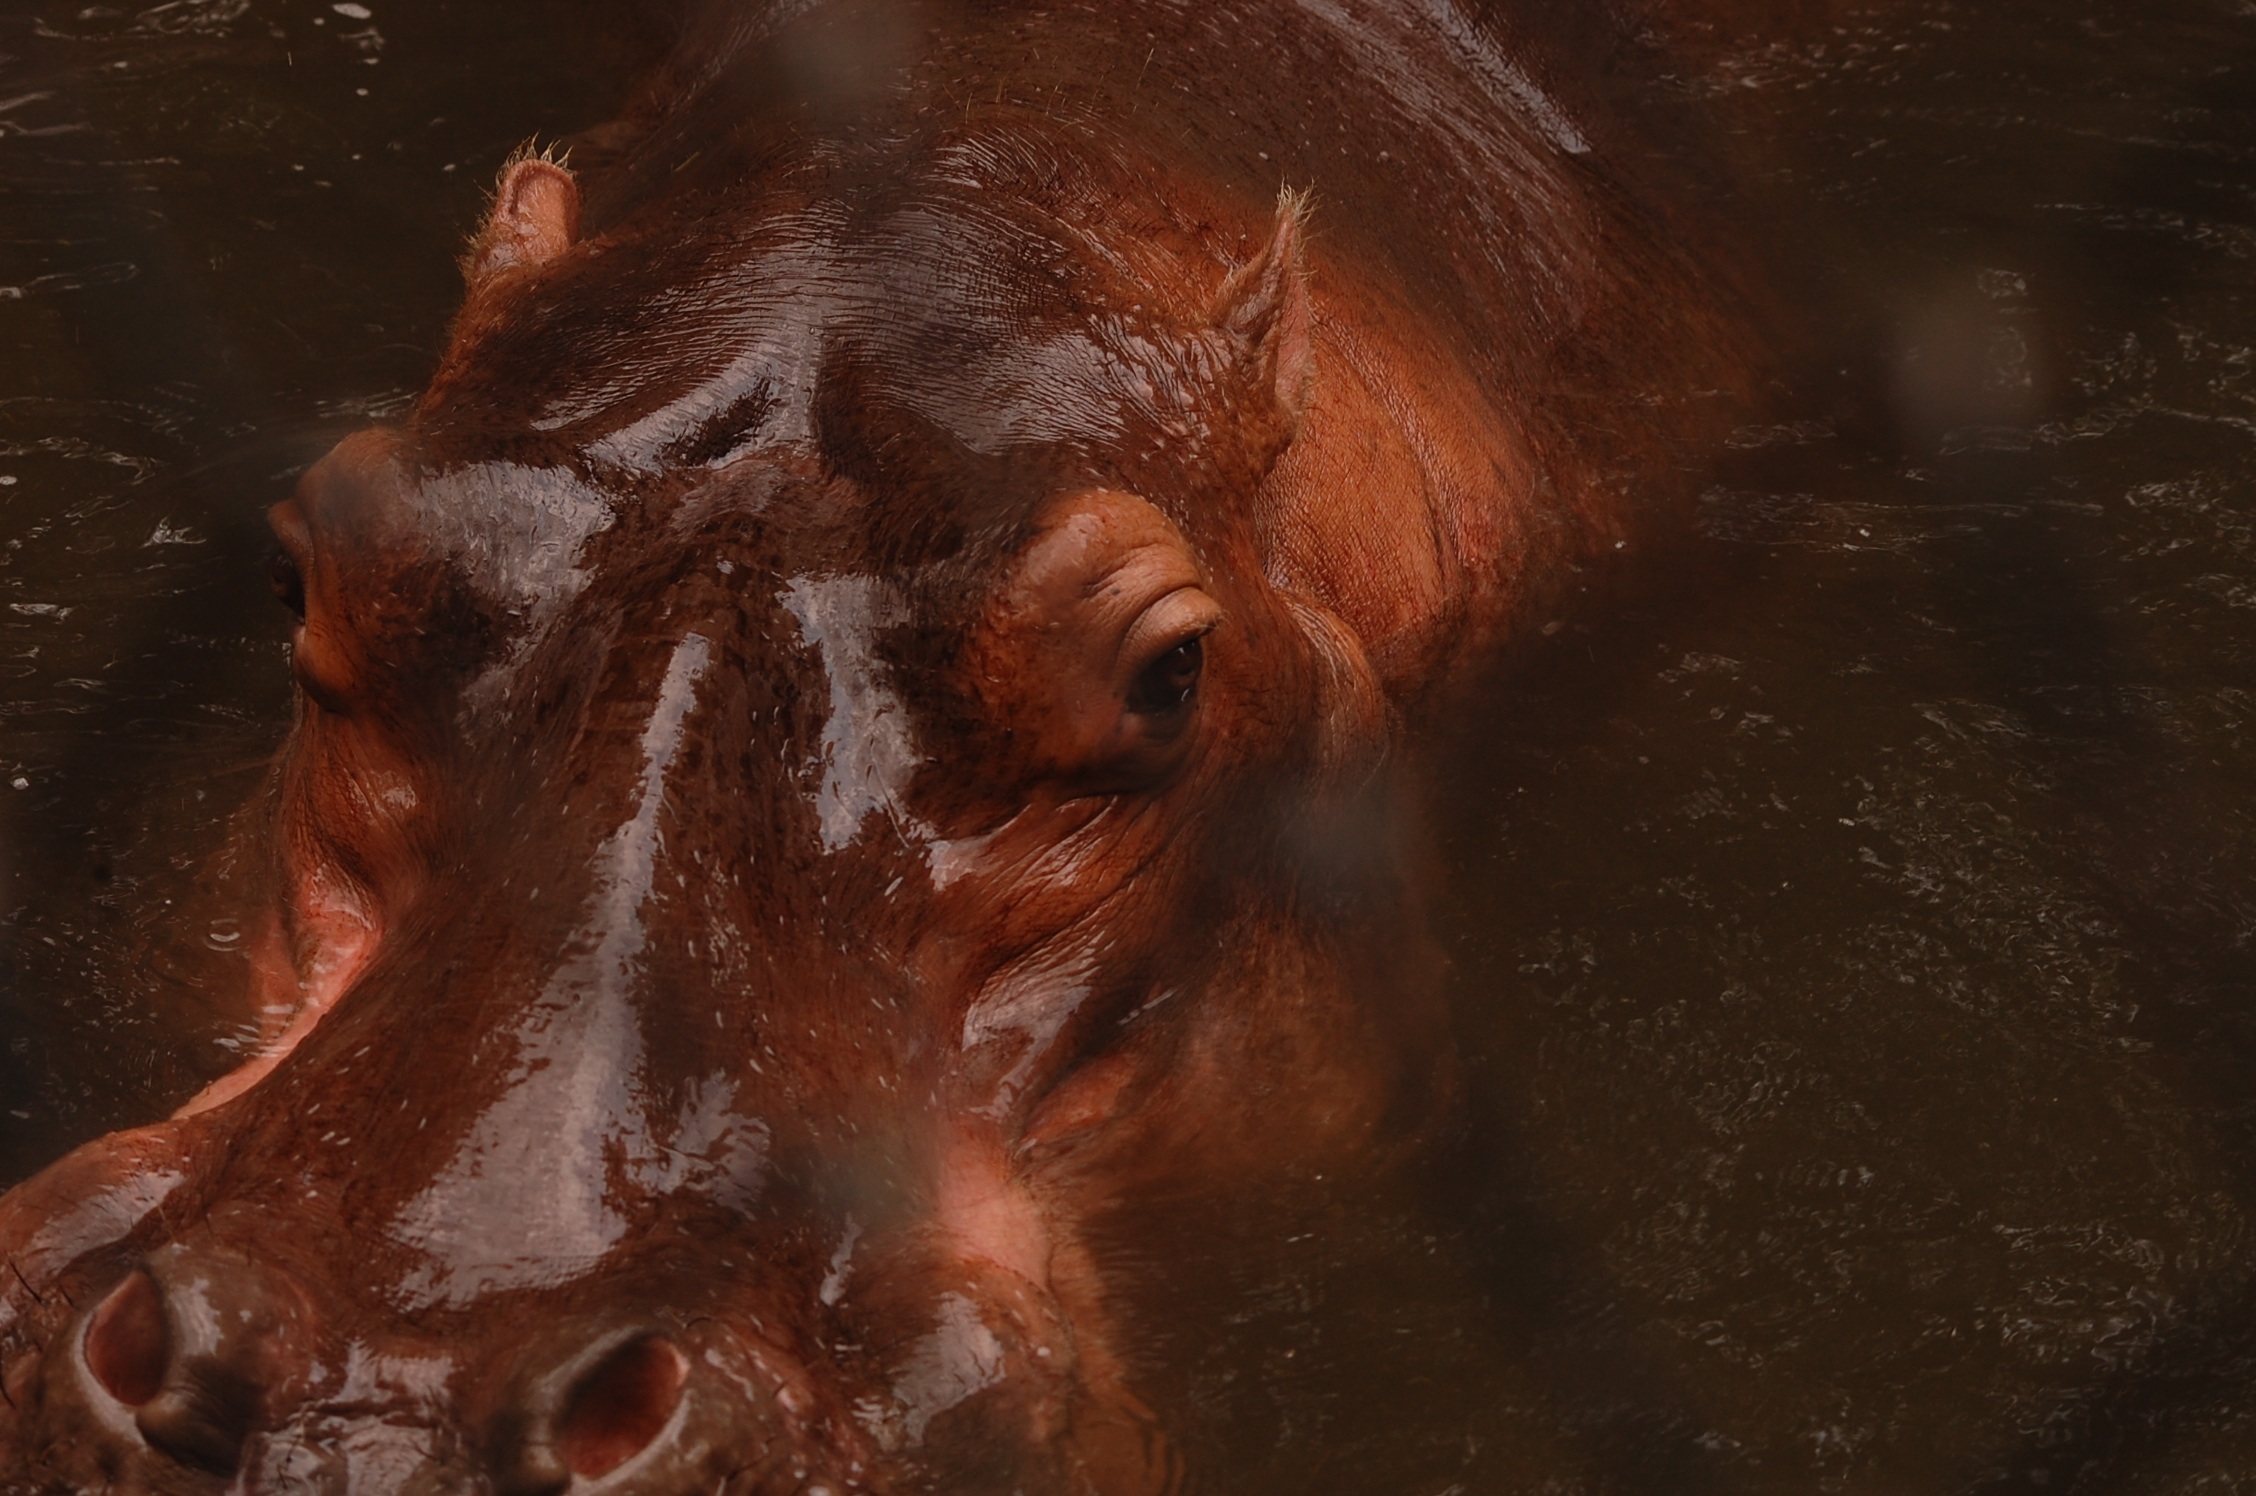
animal, zoo, jungle, primate, orangutan, hippopotamus, screenshot, mythology, great ape